England in the Late Middle Ages

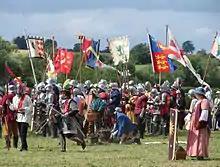
Re-enactments of English medieval events, such as the battle of Tewkesbury shown here, form part of the modern heritage industry

Medieval England produced art in the form of paintings, carvings, books, fabrics and many functional but beautiful objects. A wide range of materials were used, including gold, glass and ivory, the art usually drawing overt attention to the materials utilised in the designs. Stained glass became a common form of English art during this period, although the coloured glass for these works was almost entirely imported from Europe. Little early stained glass in England has survived, but it typically had both an ornamental and educational function, while later works also commemorated the sponsors of the windows into the designs. English embroidery in the early fourteenth century was of an especially high quality, and revived its international reputation from Anglo-Saxon times; works produced by nuns and London professionals were exported across Europe, known as "opus anglicanum".